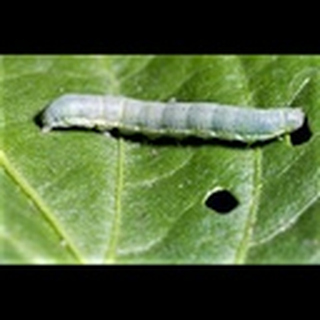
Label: cotton_army_worm